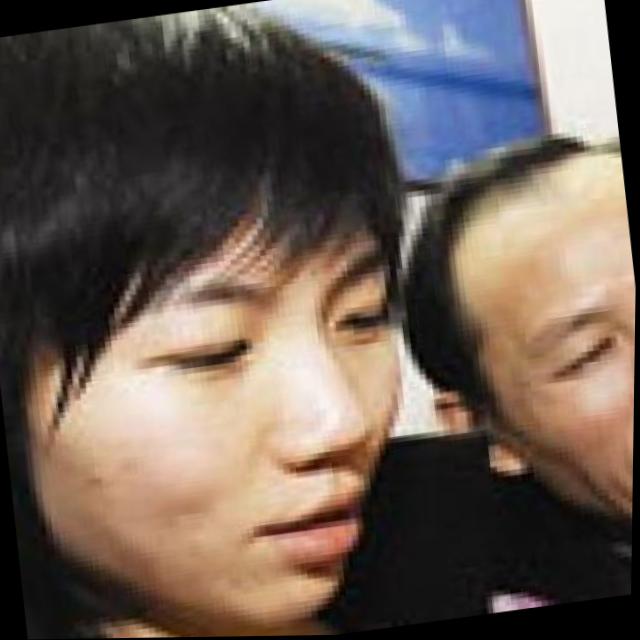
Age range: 21-44